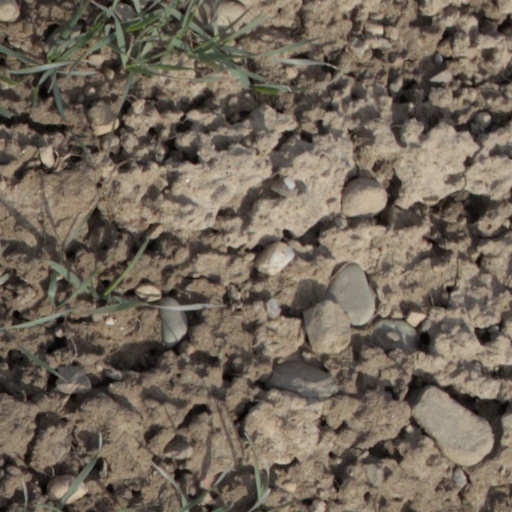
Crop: wheat